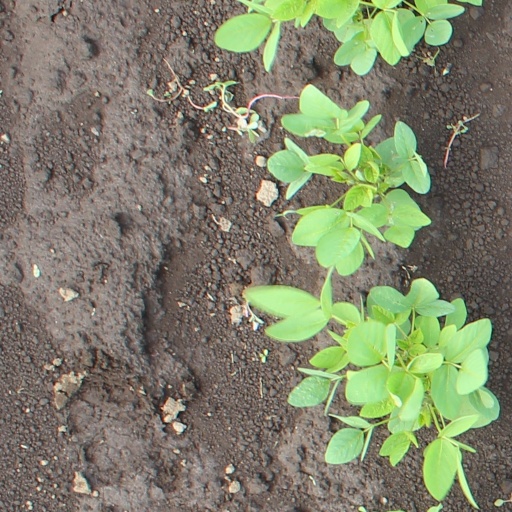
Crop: soybean